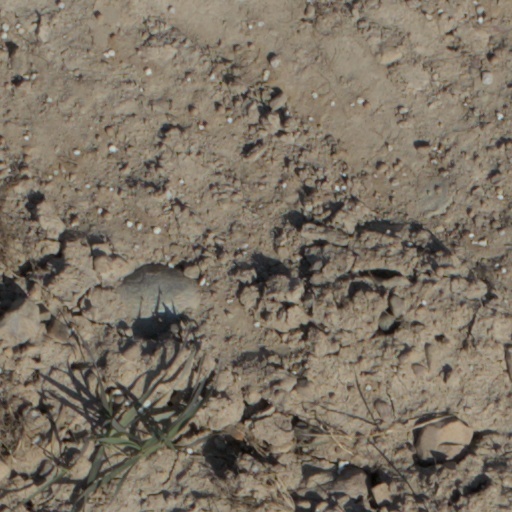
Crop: wheat